Balfour Declaration

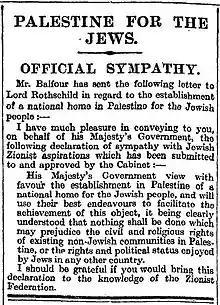
Balfour Declaration as published in "The Times", 9November 1917

During the period of the British War Cabinet discussions leading up to the declaration, the war had reached a period of stalemate. On the Western Front the tide would first turn in favour of the Central Powers in spring 1918, before decisively turning in favour of the Allies from July 1918 onwards. Although the United States declared war on Germany in the spring of 1917, it did not suffer its first casualties until 2 November 1917, at which point President Woodrow Wilson still hoped to avoid dispatching large contingents of troops into the war. The Russian forces were known to be distracted by the ongoing Russian Revolution and the growing support for the Bolshevik faction, but Alexander Kerensky's Provisional Government had remained in the war; Russia only withdrew after the final stage of the revolution on 7November 1917.